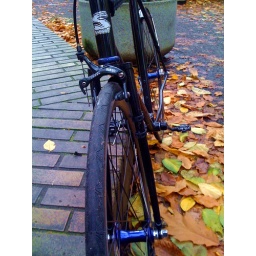
Stopped by the farmer's market on the way home this morning, caught my bike in this seductive autumn pose. [iPhone camera]